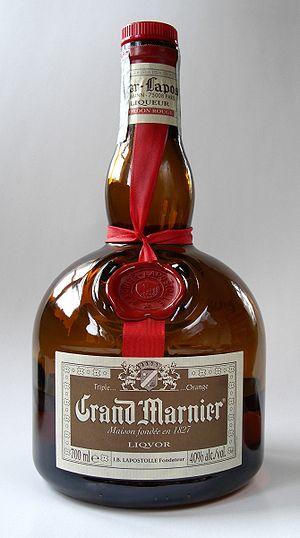
Le département des Yvelines est une terre de tradition culturelle et littéraire. Dans les Yvelines, ce sont près de 800 associations, bénévoles, professionnels et collectivités territoriales qui œuvrent ensemble pour le développement culturel.
Neauphle-le-Château est une commune française située dans le département des Yvelines, en région Île-de-France.
Grand Marnier est une marque de liqueur française créée en 1880 à Neauphle-le-Château par Louis-Alexandre Marnier-Lapostolle, et qui est détenue par l'entreprise Campari depuis 2016. Le nom de cette liqueur fut inventé par César Ritz, qui déclama « Grand Marnier, un grand nom pour une grande liqueur ! »